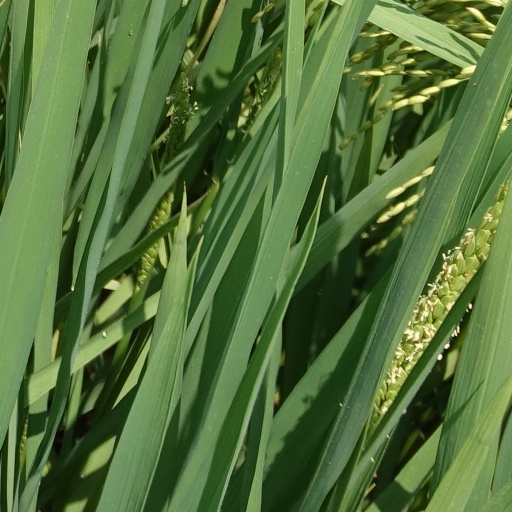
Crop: rice